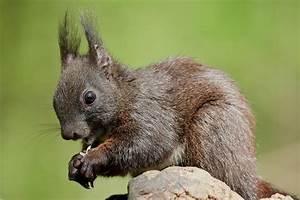
squirrel